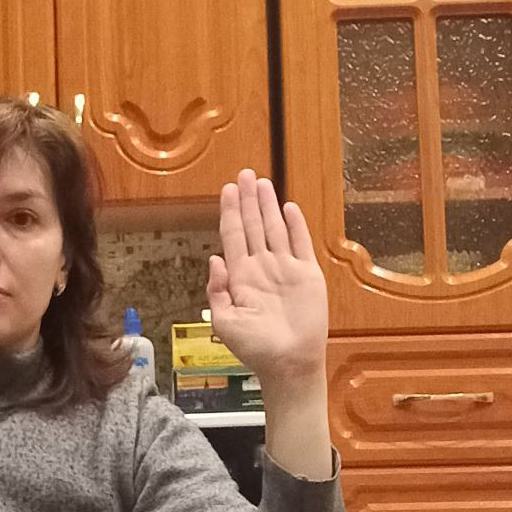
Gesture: stop